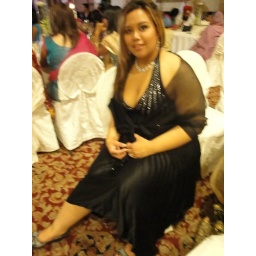
Indian wedding - Me in black dress